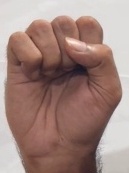
ASL sign: S